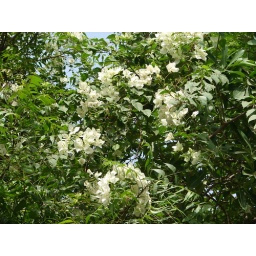
White bougainvillea against a blue sky